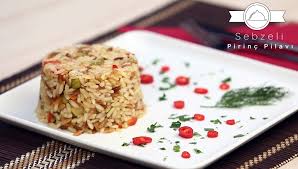
Yemek: pirinc_pilavi